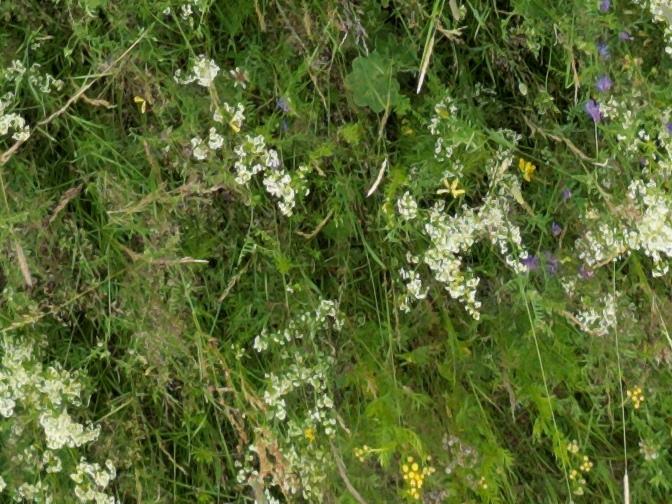
Flowers visible: yarrow flowers, yarrow flowers, yarrow flowers, yarrow flowers, yarrow flowers, yarrow flowers, yarrow flowers